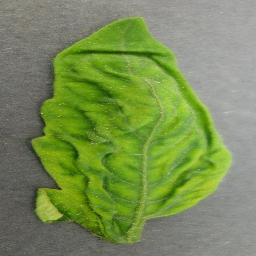
Label: Tomato___Tomato_Yellow_Leaf_Curl_Virus